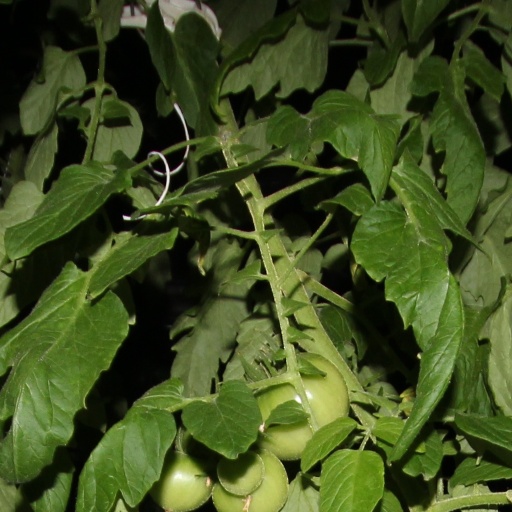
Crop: tomato